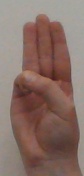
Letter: thaa